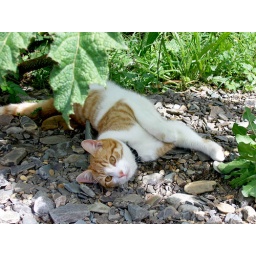
Ginger and white cat in Connemara, Ireland 2